Ki Tavo

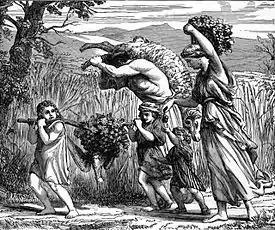
A Land Flowing with Milk and Honey (illustration from Henry Davenport Northrop's 1894 "Treasures of the Bible")

The Gemara reported a number of Rabbis' reports of how the Land of Israel did indeed flow with "milk and honey," as described in Exodus 3:8 and 17, 13:5, and 33:3, Leviticus 20:24, Numbers 13:27 and 14:8, and Deuteronomy 6:3, 11:9, 26:9 and 15, 27:3, and 31:20. Once when Rami bar Ezekiel visited Beneberak, he saw goats grazing under fig trees while honey was flowing from the figs, and milk dripped from the goats mingling with the fig honey, causing him to remark that it was indeed a land flowing with milk and honey. Rabbi Jacob ben Dostai said that it is about three miles from Lod to Ono, and once he rose early in the morning and waded all that way up to his ankles in fig honey. Resh Lakish said that he saw the flow of the milk and honey of Sepphoris extend over an area of sixteen miles by sixteen miles. Rabbah bar Bar Hana said that he saw the flow of the milk and honey in all the Land of Israel and the total area was equal to an area of twenty-two parasangs by six parasangs.